Germain Racing

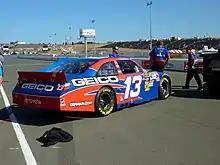
Max Papis' No. 13 car at the 2010 Toyota/Save Mart 350.

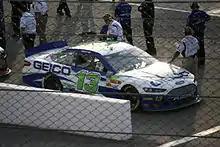
Casey Mears in the No. 13 at the 2013 Toyota Owners 400.

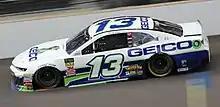
Ty Dillon in the No. 13 at the 2018 Brickyard 400.

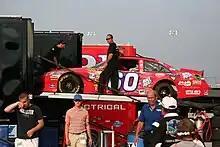
The No. 60 at Charlotte

The No. 60 Toyota Camry debuted in 2011 with Todd Bodine driving and received sponsorship from Tire Kingdom for the Daytona 500. Bodine and team did not qualify for the event. For the rest of 2011, Landon Cassill and Mike Skinner ran the car with sponsorship from Big Red as a start and park ride to gain enough funds for the No. 13 to race on weekends that GEICO is not the sponsor. From Atlanta No. 60 has switched to Chevrolet . In October 2011, Germain Racing parked the No. 60 ride for the remainder of the season after running 20 races, but never finishing better than 38th.